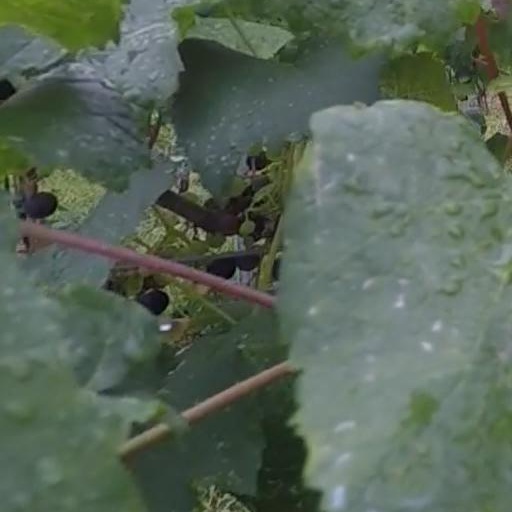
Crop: grape